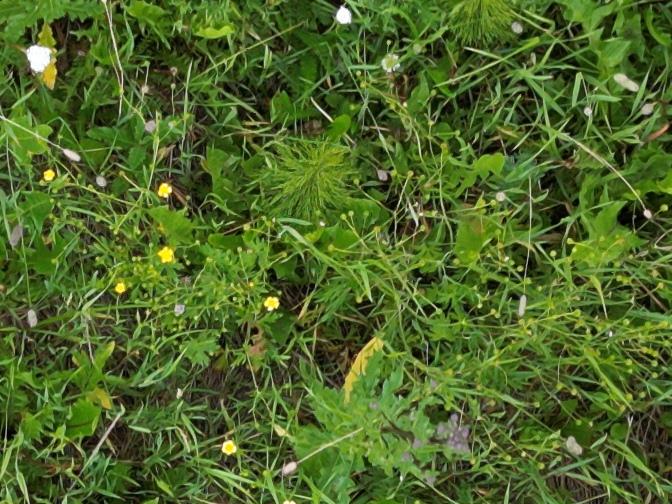
Flowers visible:  daisy flowers